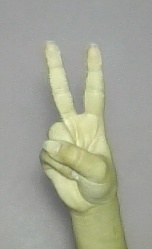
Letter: taa